Sport in Austria

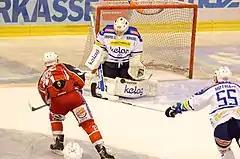
Austrian Hockey League match between KAC and VSV

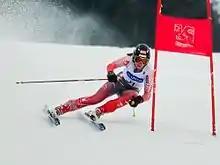
Mirjam Puchner at the Austrian Junior Skiing Championships

Sports are widely practiced in Austria, both in professional and amateur competitions. The most popular sports are association football, alpine skiing and ice hockey.